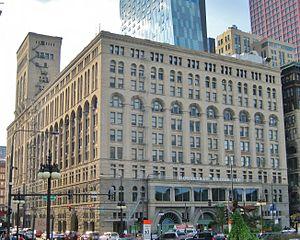
L'Auditorium Building est un immeuble construit par les architectes Dankmar Adler et Louis Sullivan à la fin du XIXᵉ siècle dans le centre de la ville de Chicago, aux États-Unis. D'une hauteur de 72 mètres, l'immeuble fut conçu dans le style Art nouveau. L'Auditorium Building est classé sur la liste des monuments historiques protégés des National Historic Landmark, depuis le 15 mai 1975, Registre national des lieux historiques, depuis le 17 avril 1970, et des Chicago Landmarks, depuis le 15 septembre 1976. Il fait également partie du quartier historique de l'Historic Michigan Boulevard District. Situé au 430 South Michigan Avenue, le bâtiment se trouve à proximité du Congress Plaza Hotel.